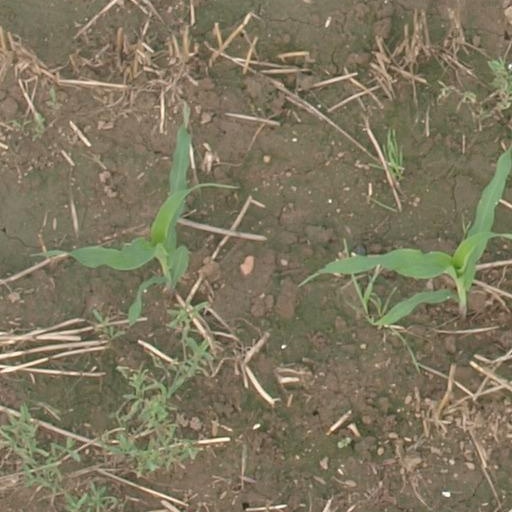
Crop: maize; corn